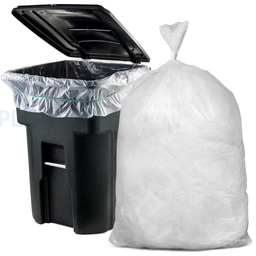
Label: plastic